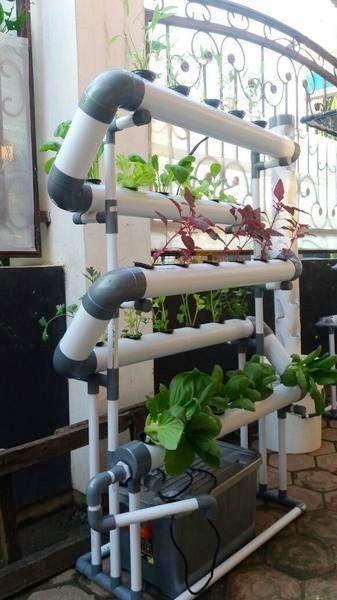
Ulimaji wa mboga za majani ambazo zinastawi kutoka katika matundu madogo ya mabomba marefu ya rangi nyeupe,ambapo mizizi hudumbukizwa ndani ya maji yaliyo na rutuba, pamoja na virutubisho vinavyosaidia mimea hiyo kukua.